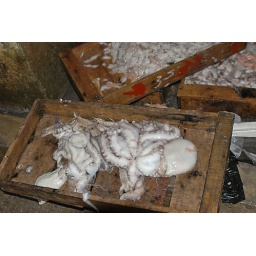
The fish market was under a canopy to help with the sun light.